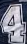
Number: 4